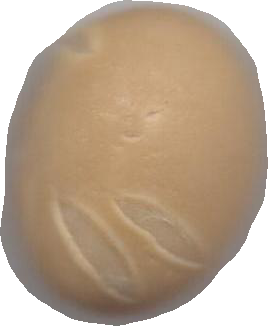
Variety: Grobogan